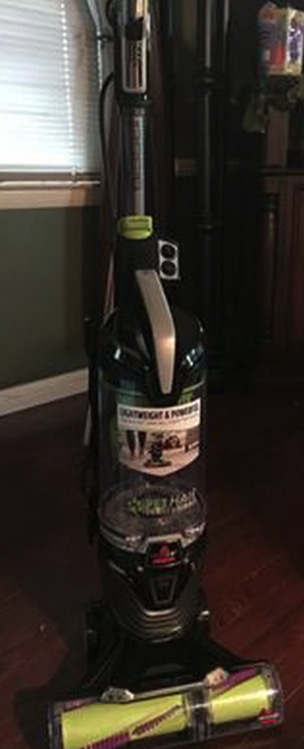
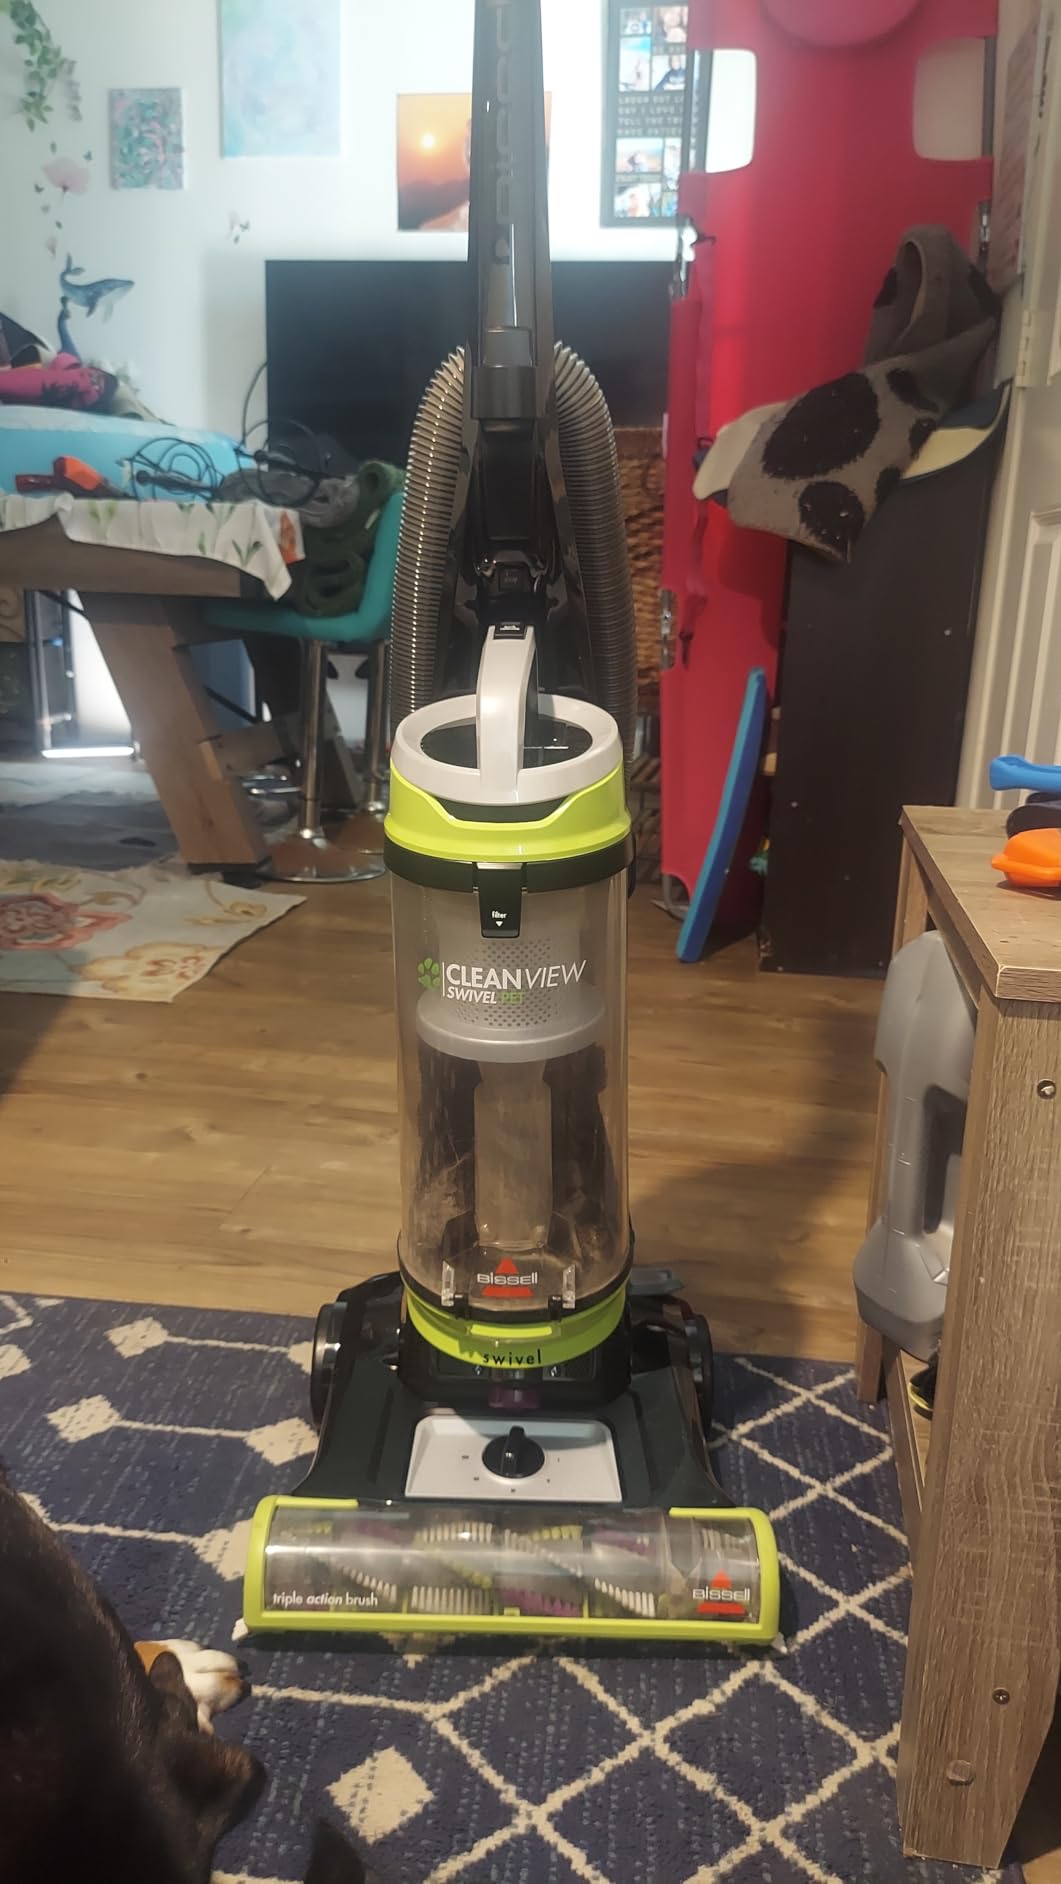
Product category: items_vacuum
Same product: no